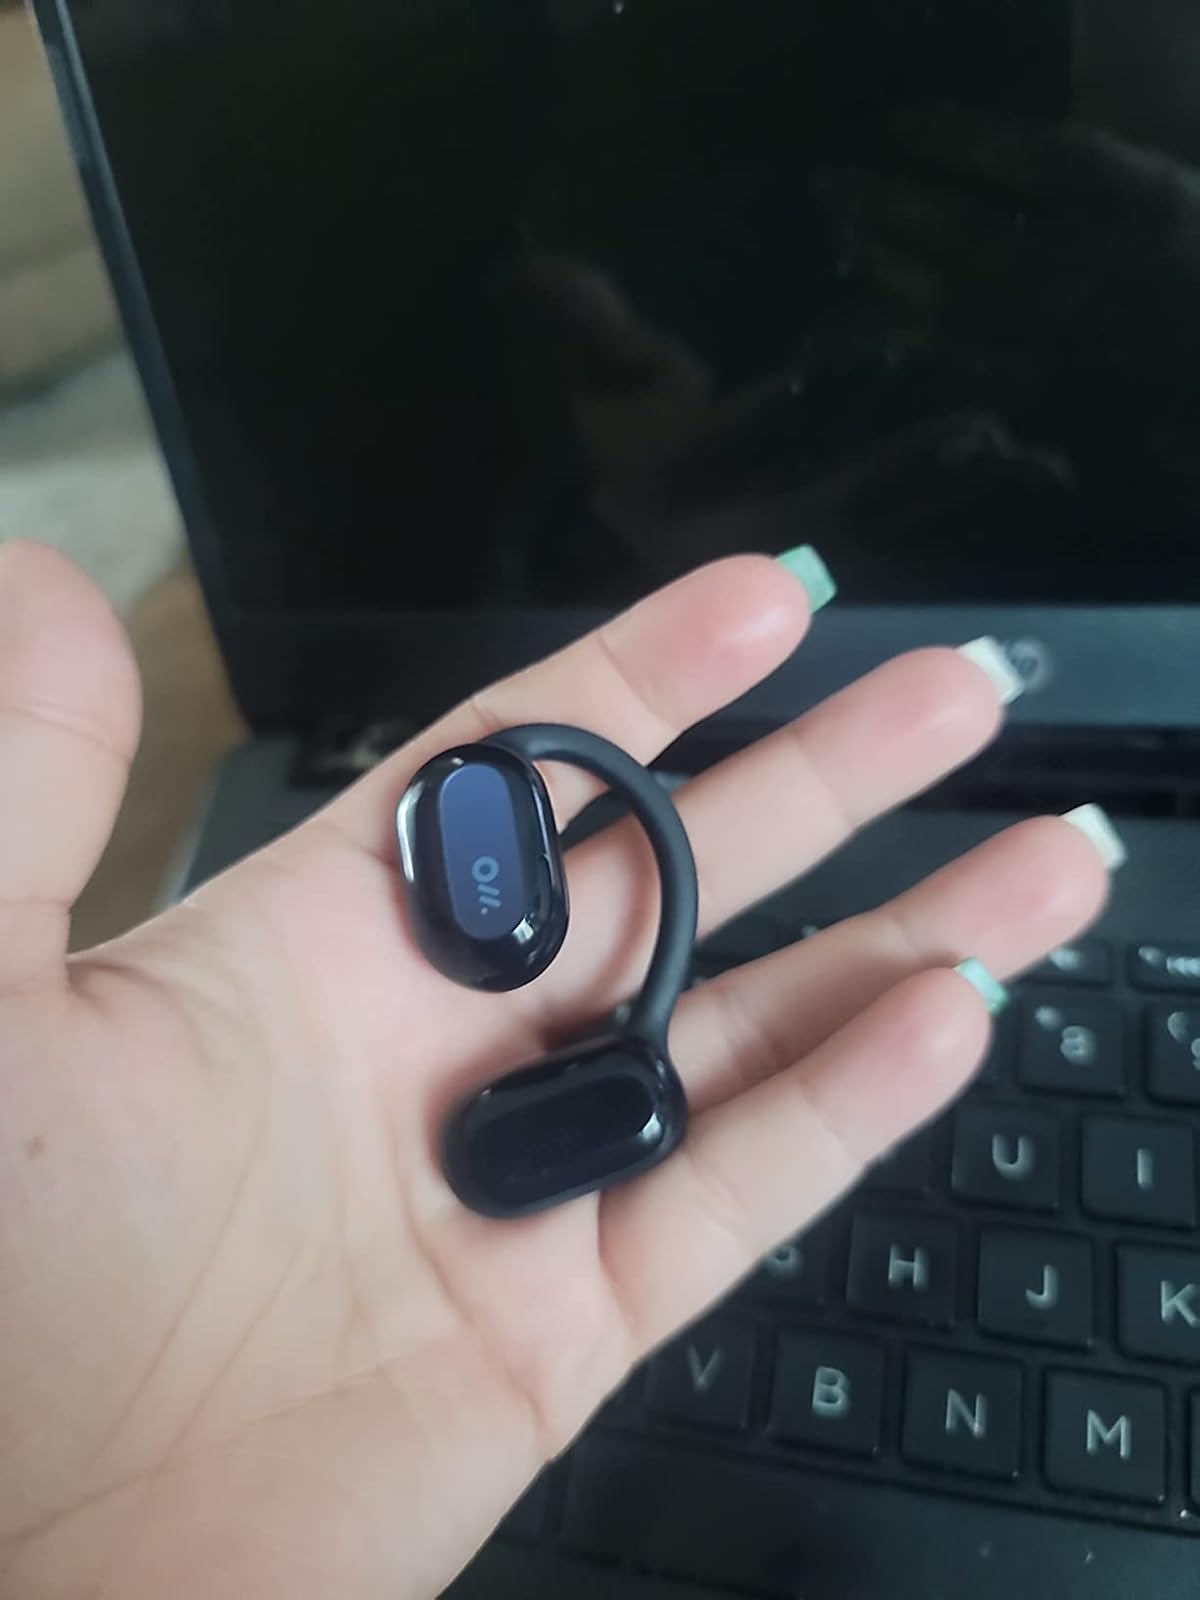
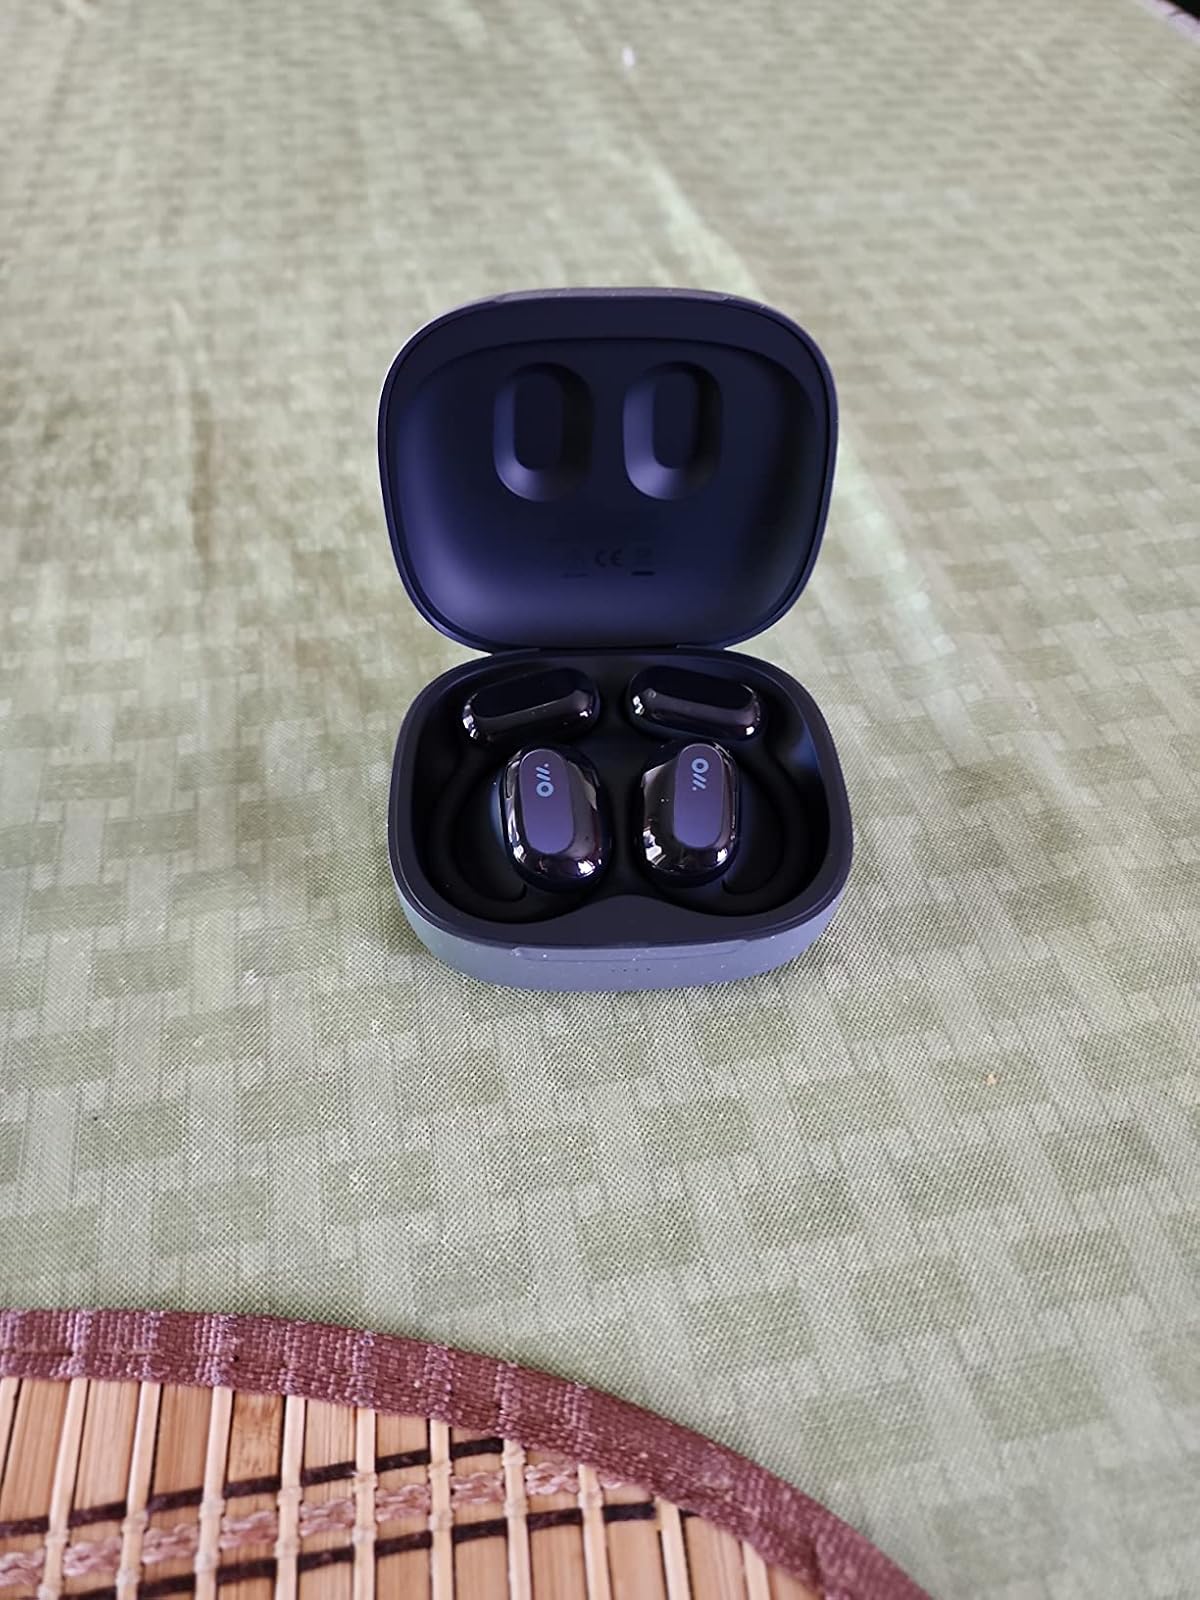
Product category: earbuds
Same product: yes